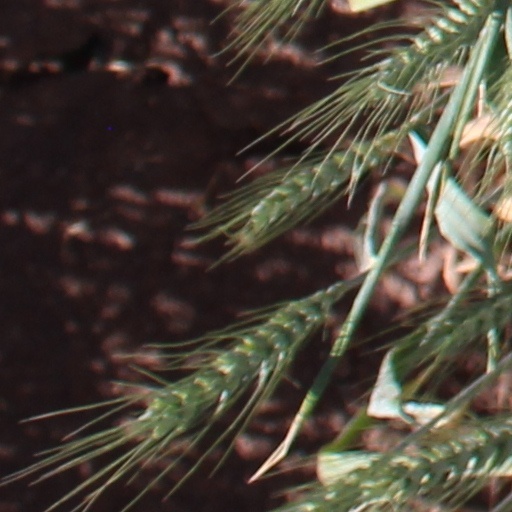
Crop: wheat